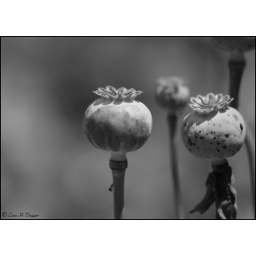
Close up of seed pods in black and white